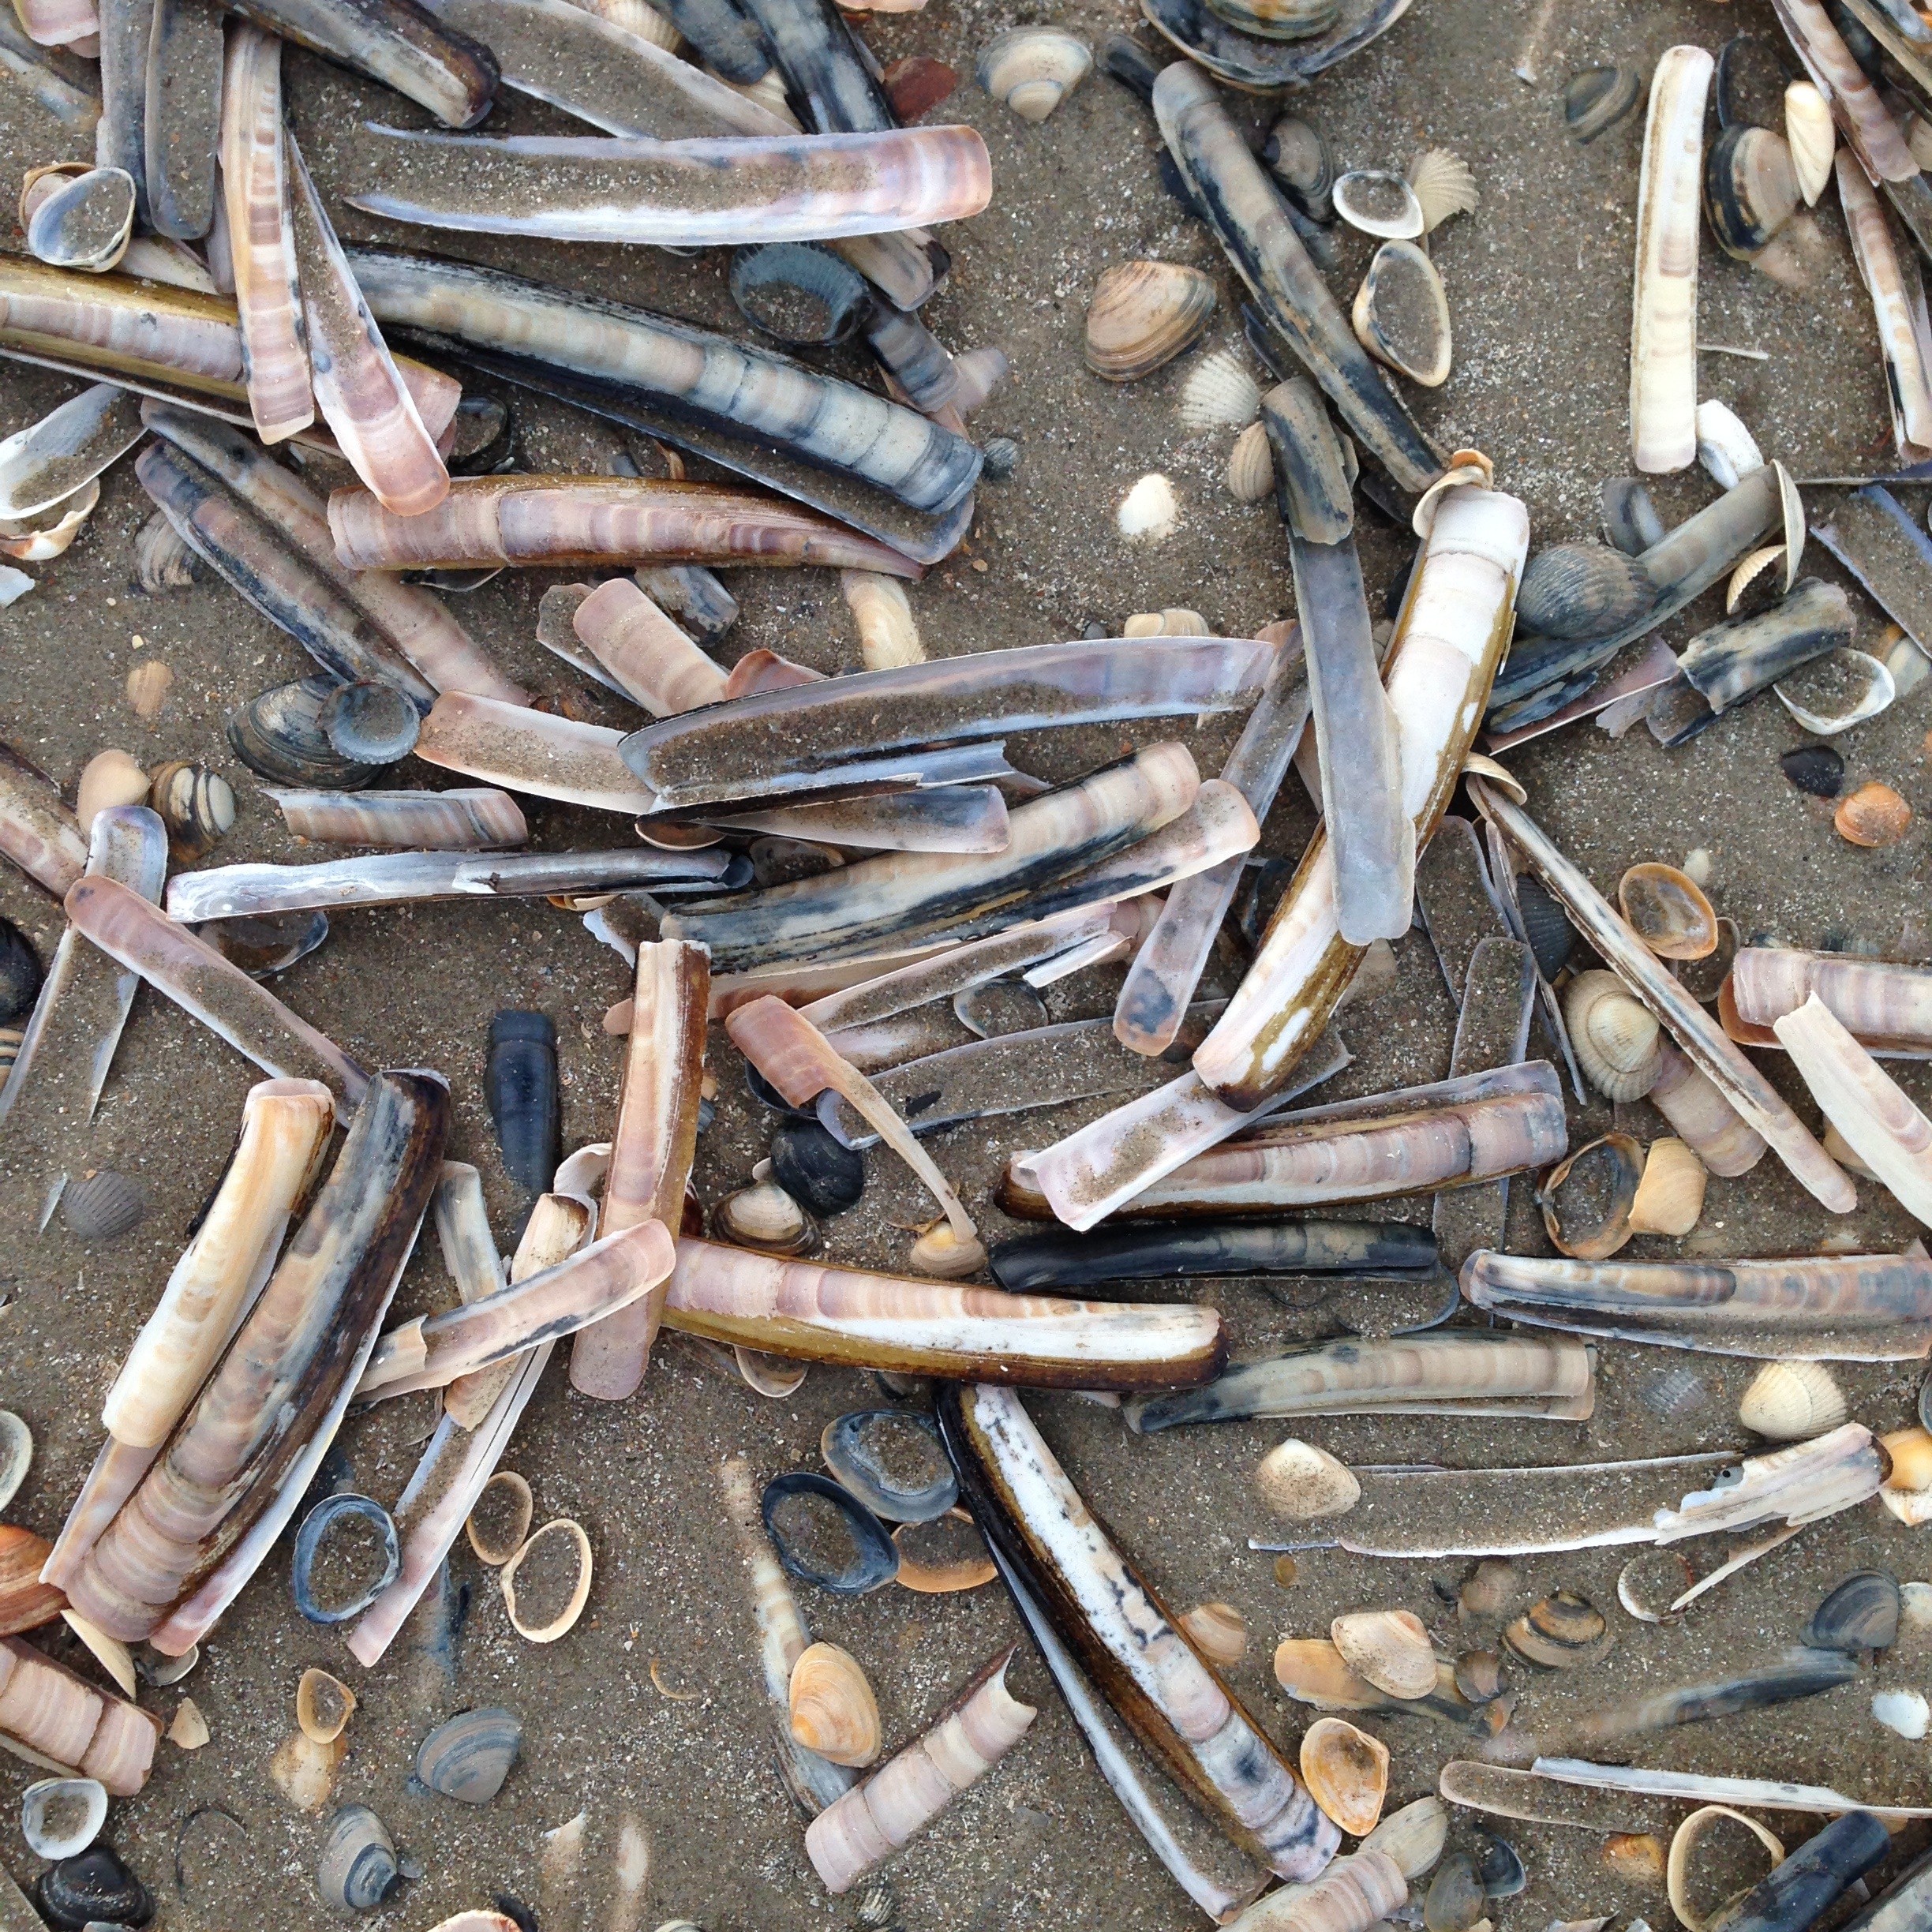
beach, nature, sand, branch, wood, food, material, shells, scrap, sea shells, gun accessory